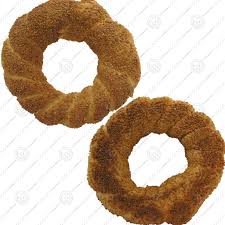
Yemek: simit